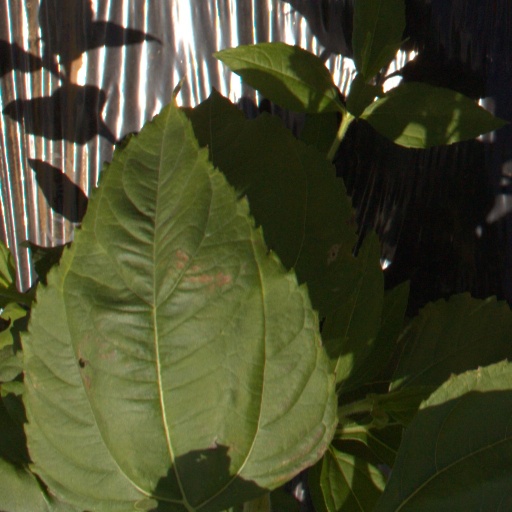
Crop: Jerusalem artichoke